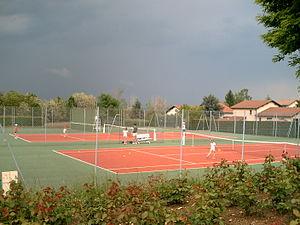
Serpaize est une commune française située dans le département de l'Isère, en région Auvergne-Rhône-Alpes.
Le tennis se place au deuxième rang des sports les plus pratiqués en France, après le football, avec environ 1 100 000 licenciés en 2011.